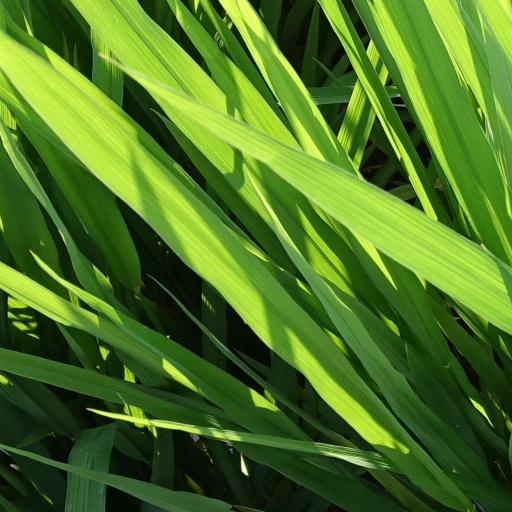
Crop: rice